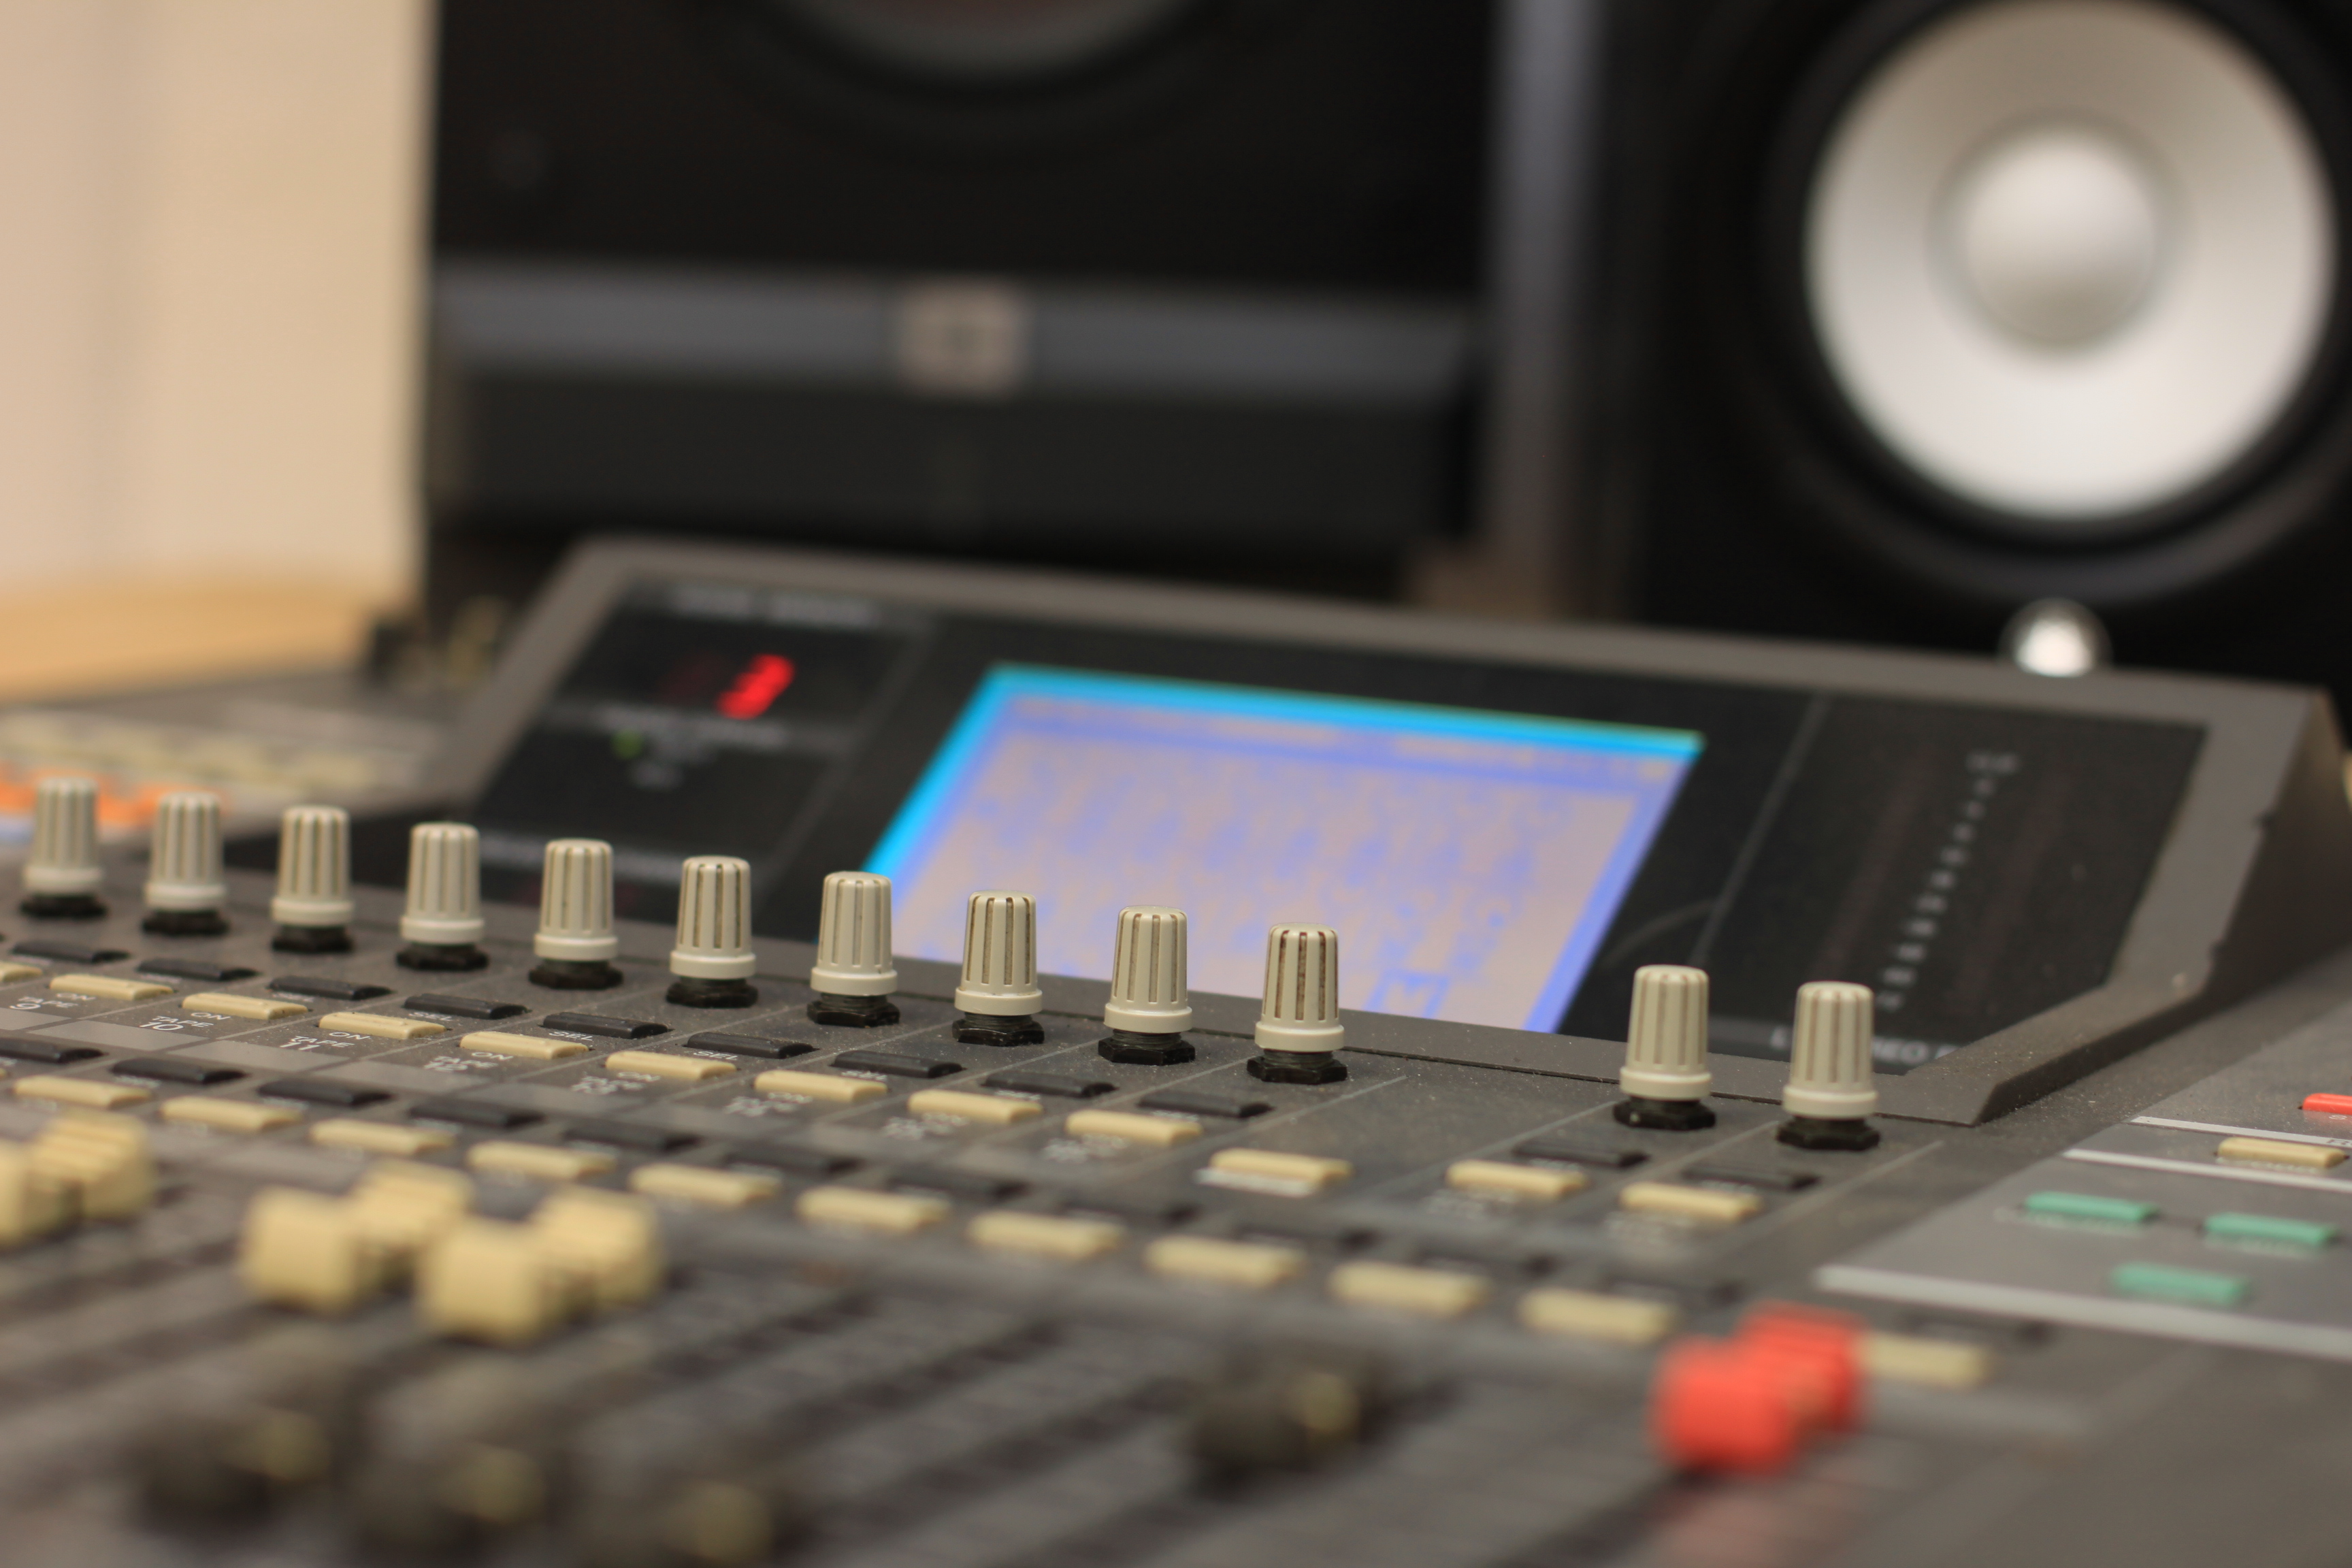
digital, mixer, mixing, console, desk, mixing console, audio equipment, recording studio, recording, electronic device, technology, studio, electronics, sound engineer, mixing engineer, audio engineer, broadcasting